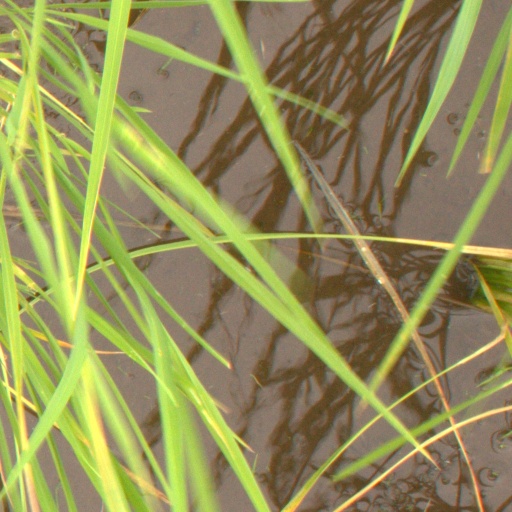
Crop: rice